Types of socialism

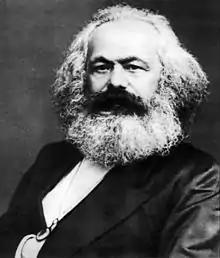
Karl Marx, influential German socialist

Marxism, or Marxist communism, refers to classless, stateless social organization based upon common ownership of the means of production and to a variety of movements acting in the name of this goal which are influenced by the thought of Karl Marx. In general, the classless forms of social organisation are not capitalised while movements associated with official communist parties and communist states usually are. In the classic Marxist definition (pure communism), a communist economy refers to a system that has achieved a superabundance of goods and services due to an increase in technological capability and advances in the productive forces and therefore has transcended socialism such as a post-scarcity economy. This is a hypothetical stage of social and economic development with few speculative details known about it.